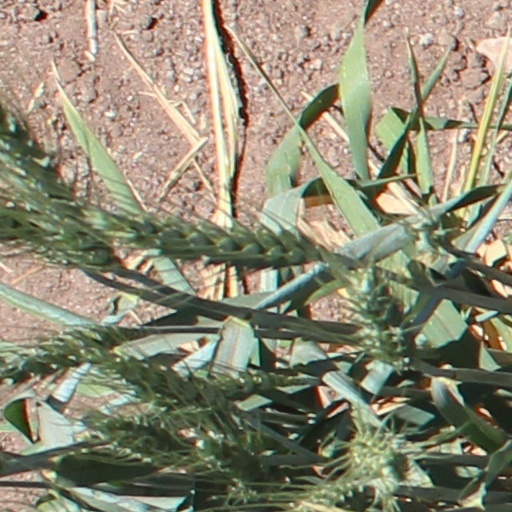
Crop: wheat